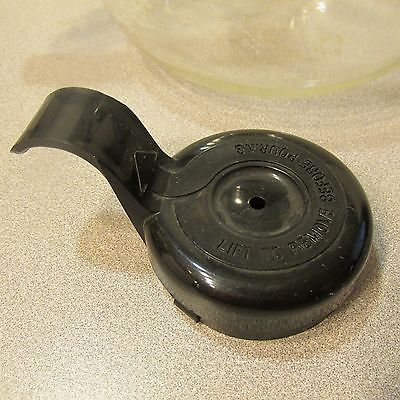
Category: kettle